History of India

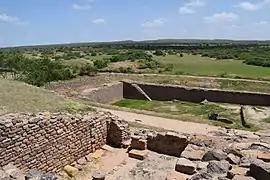
Dholavira, a city of the Indus Valley civilisation, with stepwell steps to reach the water level in artificially constructed reservoirs

The Bronze Age in the Indian subcontinent began around 3300 BCE. The Indus Valley region was one of three early cradles of civilisation in the Old World; the Indus Valley civilisation was the most expansive, and at its peak, may have had a population of over five million.